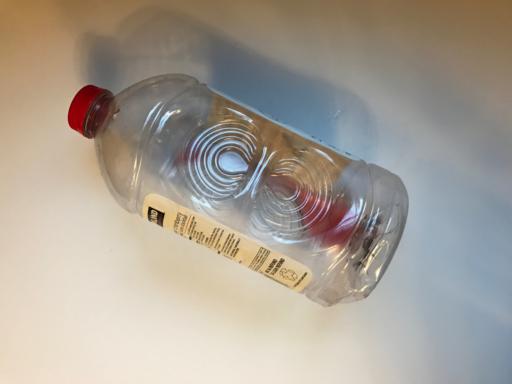
Waste category: plastic